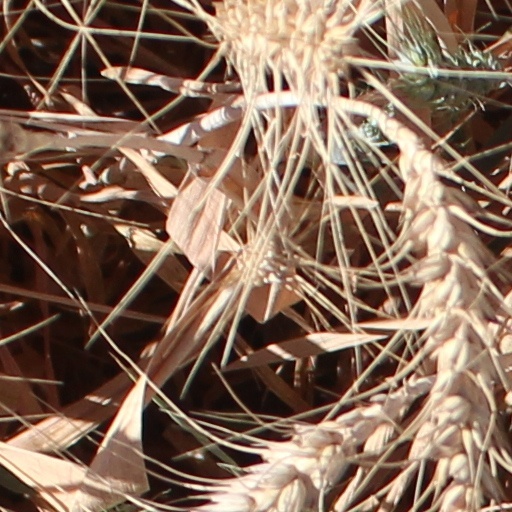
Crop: wheat